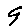
Label: 9